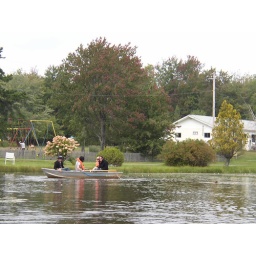
We engaged in crab apple warfare with this boat